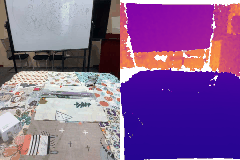
Label: tooth_brush